Royal R. Campbell

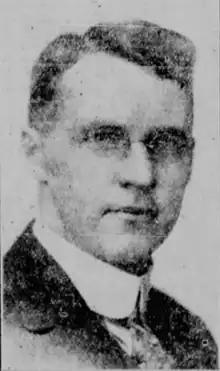
Campbell pictured in the "Alma Record", 1921

Royal Roderick "Scottie" Campbell (August 31, 1886 – December 31, 1951) was an American football and basketball coach. He served as the head football coach at the University of Detroit—now the University of Detroit Mercy—from 1911 to 1912, at Knox College in Galesburg, Illinois from 1913 to 1914, and at Alma College from 1921 to 1935, compiling a career college football record of 75–60–12. Campbell was also the head basketball coach at Detroit (1909–1913, 1916–1919), Knox (1913–1915), and Alma (1921–1935), tallying a career college basketball mark of 218–120.